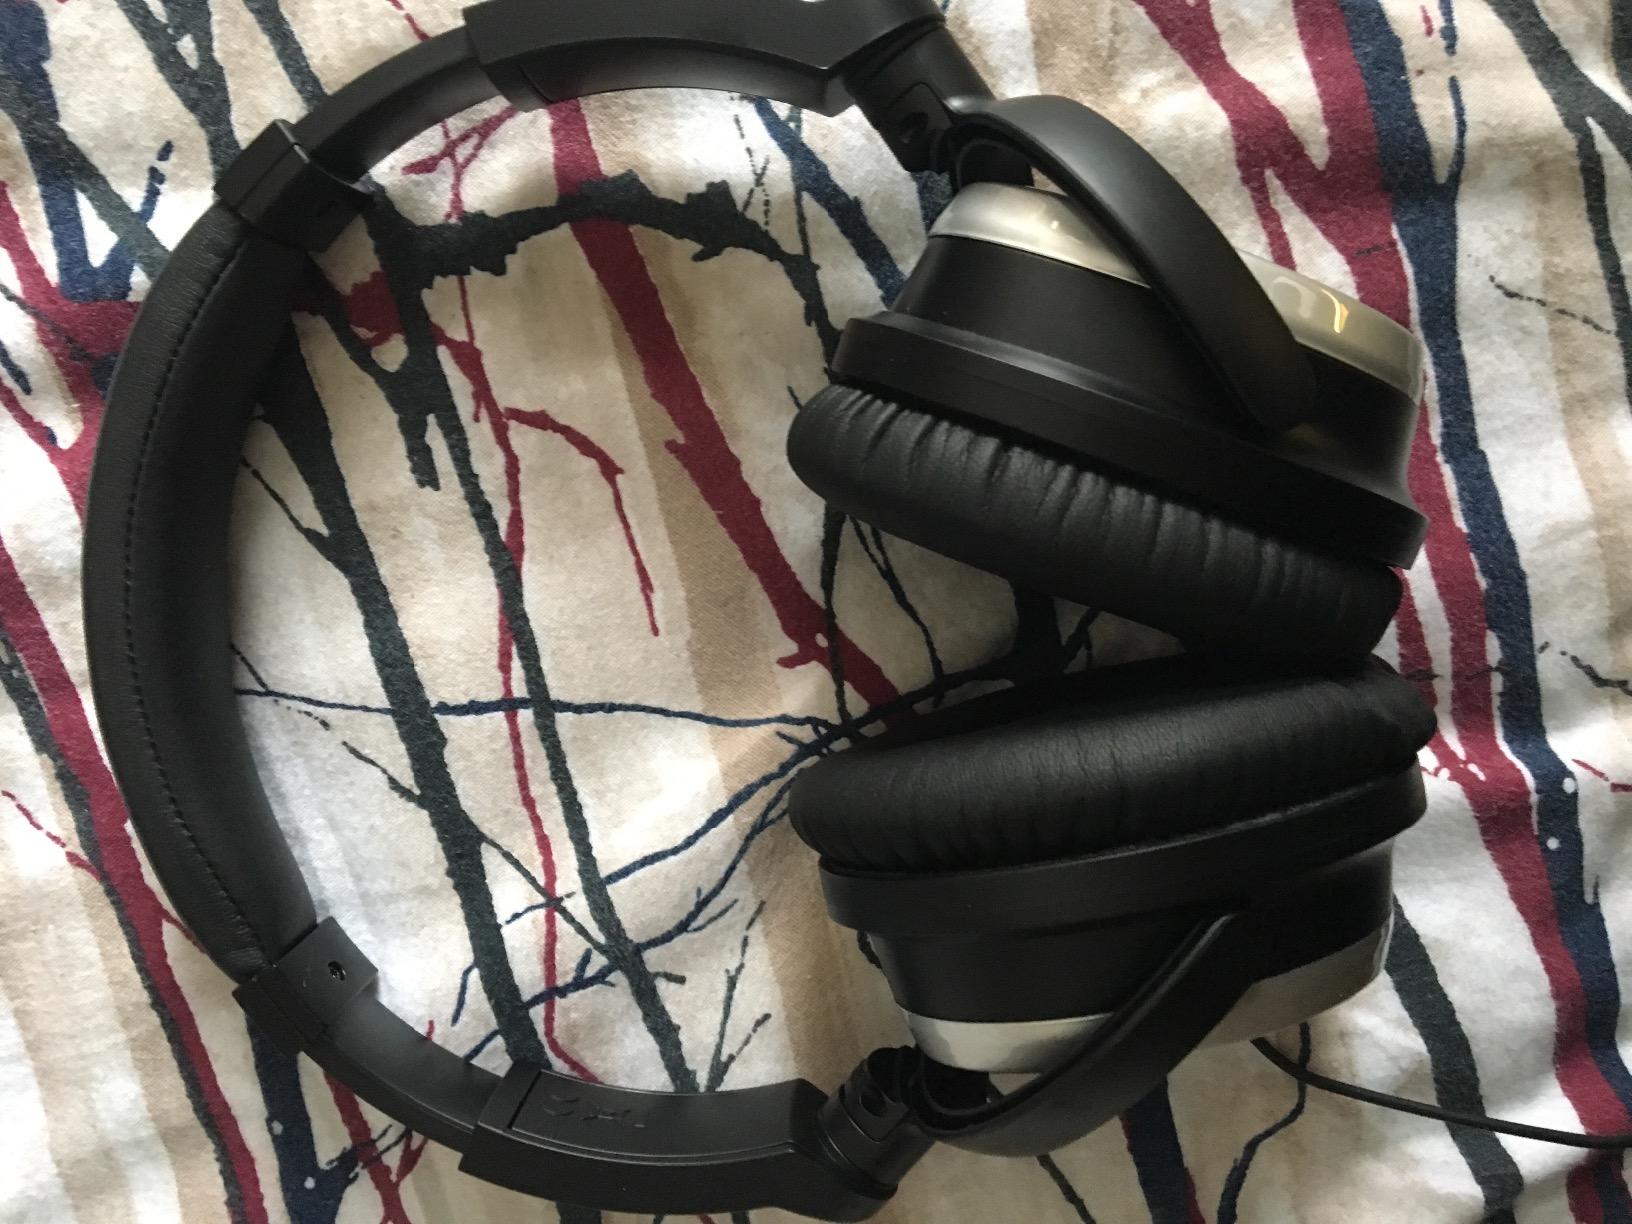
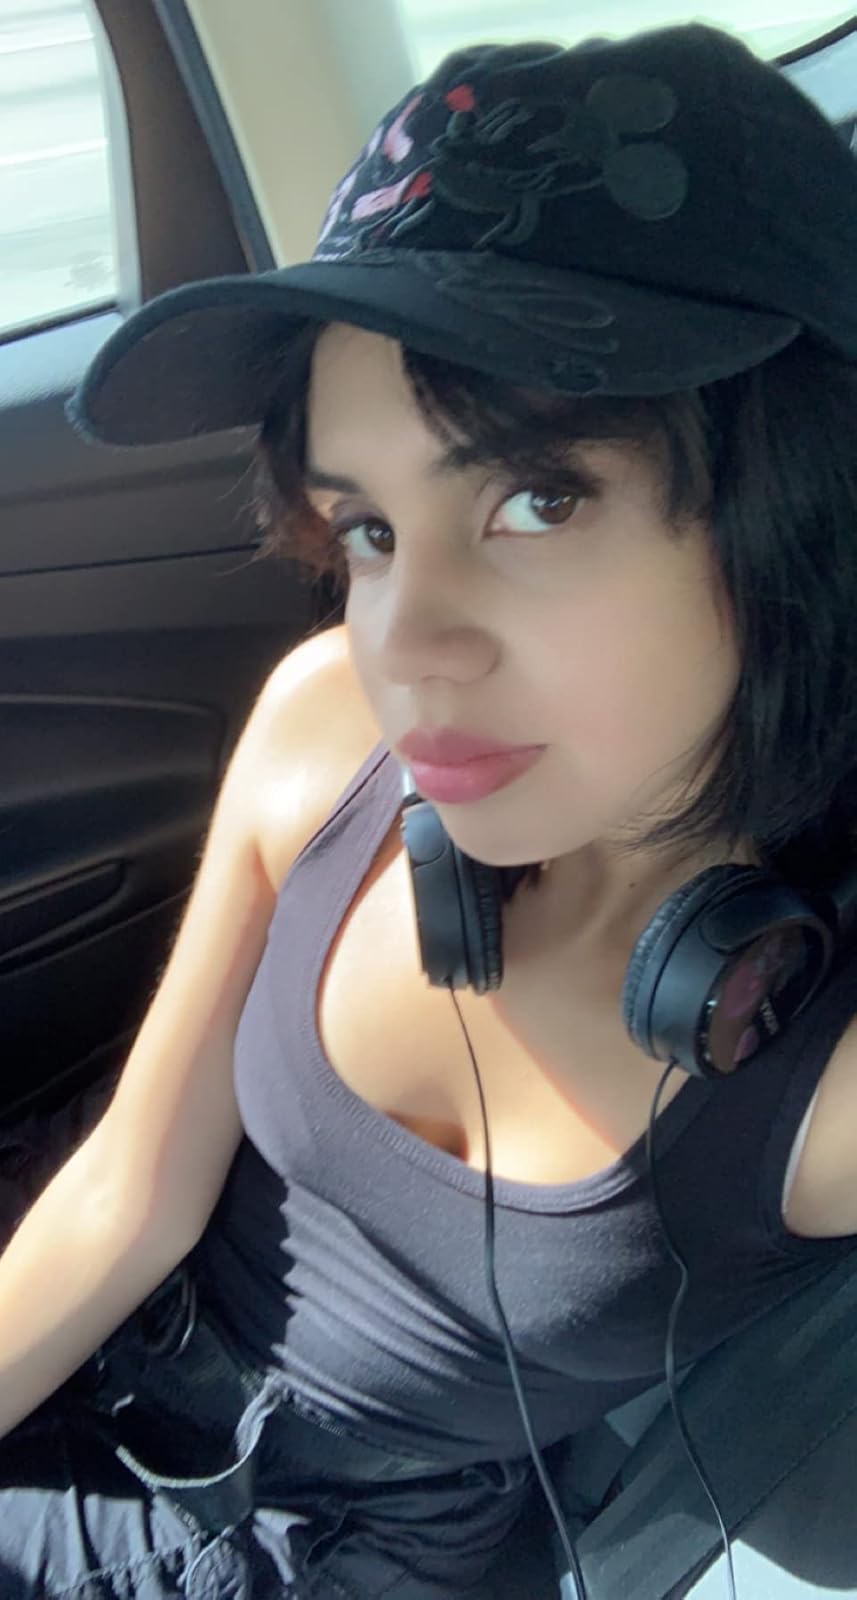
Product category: headphones
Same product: no